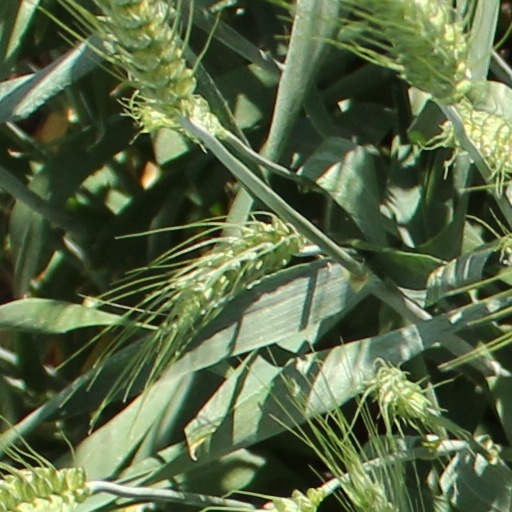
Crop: wheat